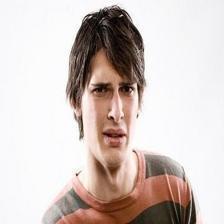
Image emotion (VAD): valence: -0.4, arousal: 0.2, dominance: 0.2
Candidate emotion words:
uneasy — valence: -0.77, arousal: 0.196, dominance: -0.302
jittery — valence: -0.312, arousal: 0.712, dominance: -0.49
grumpy — valence: -0.604, arousal: 0.616, dominance: 0.118
emotional — valence: 0.558, arousal: 0.428, dominance: 0.052
Best matching emotion: grumpy